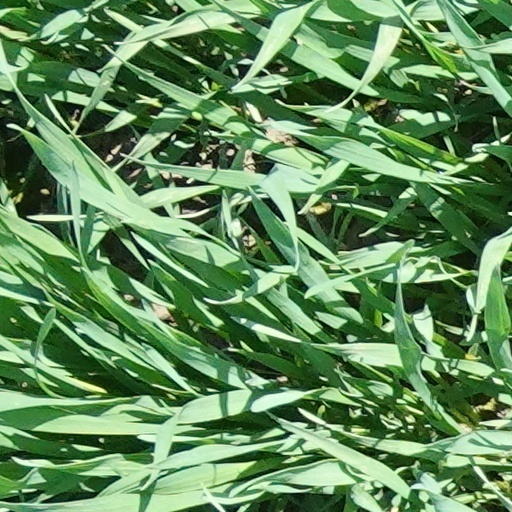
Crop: wheat